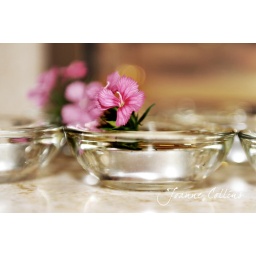
pink blooms held in glass holder